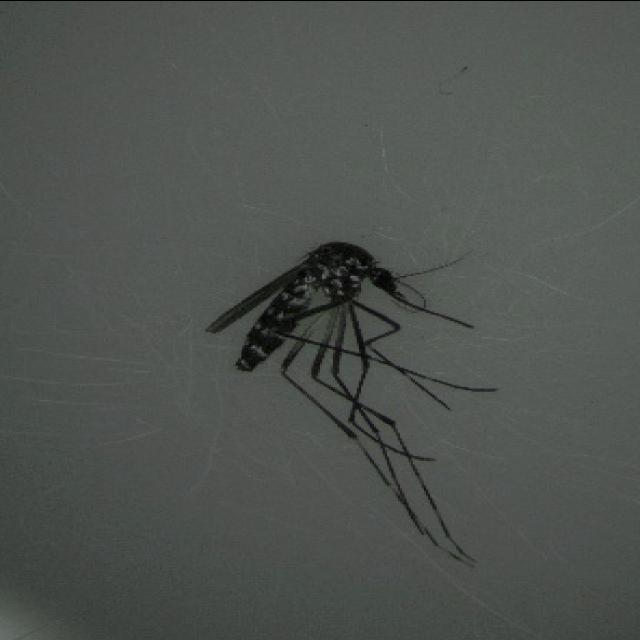
Species: aedes_albopictus